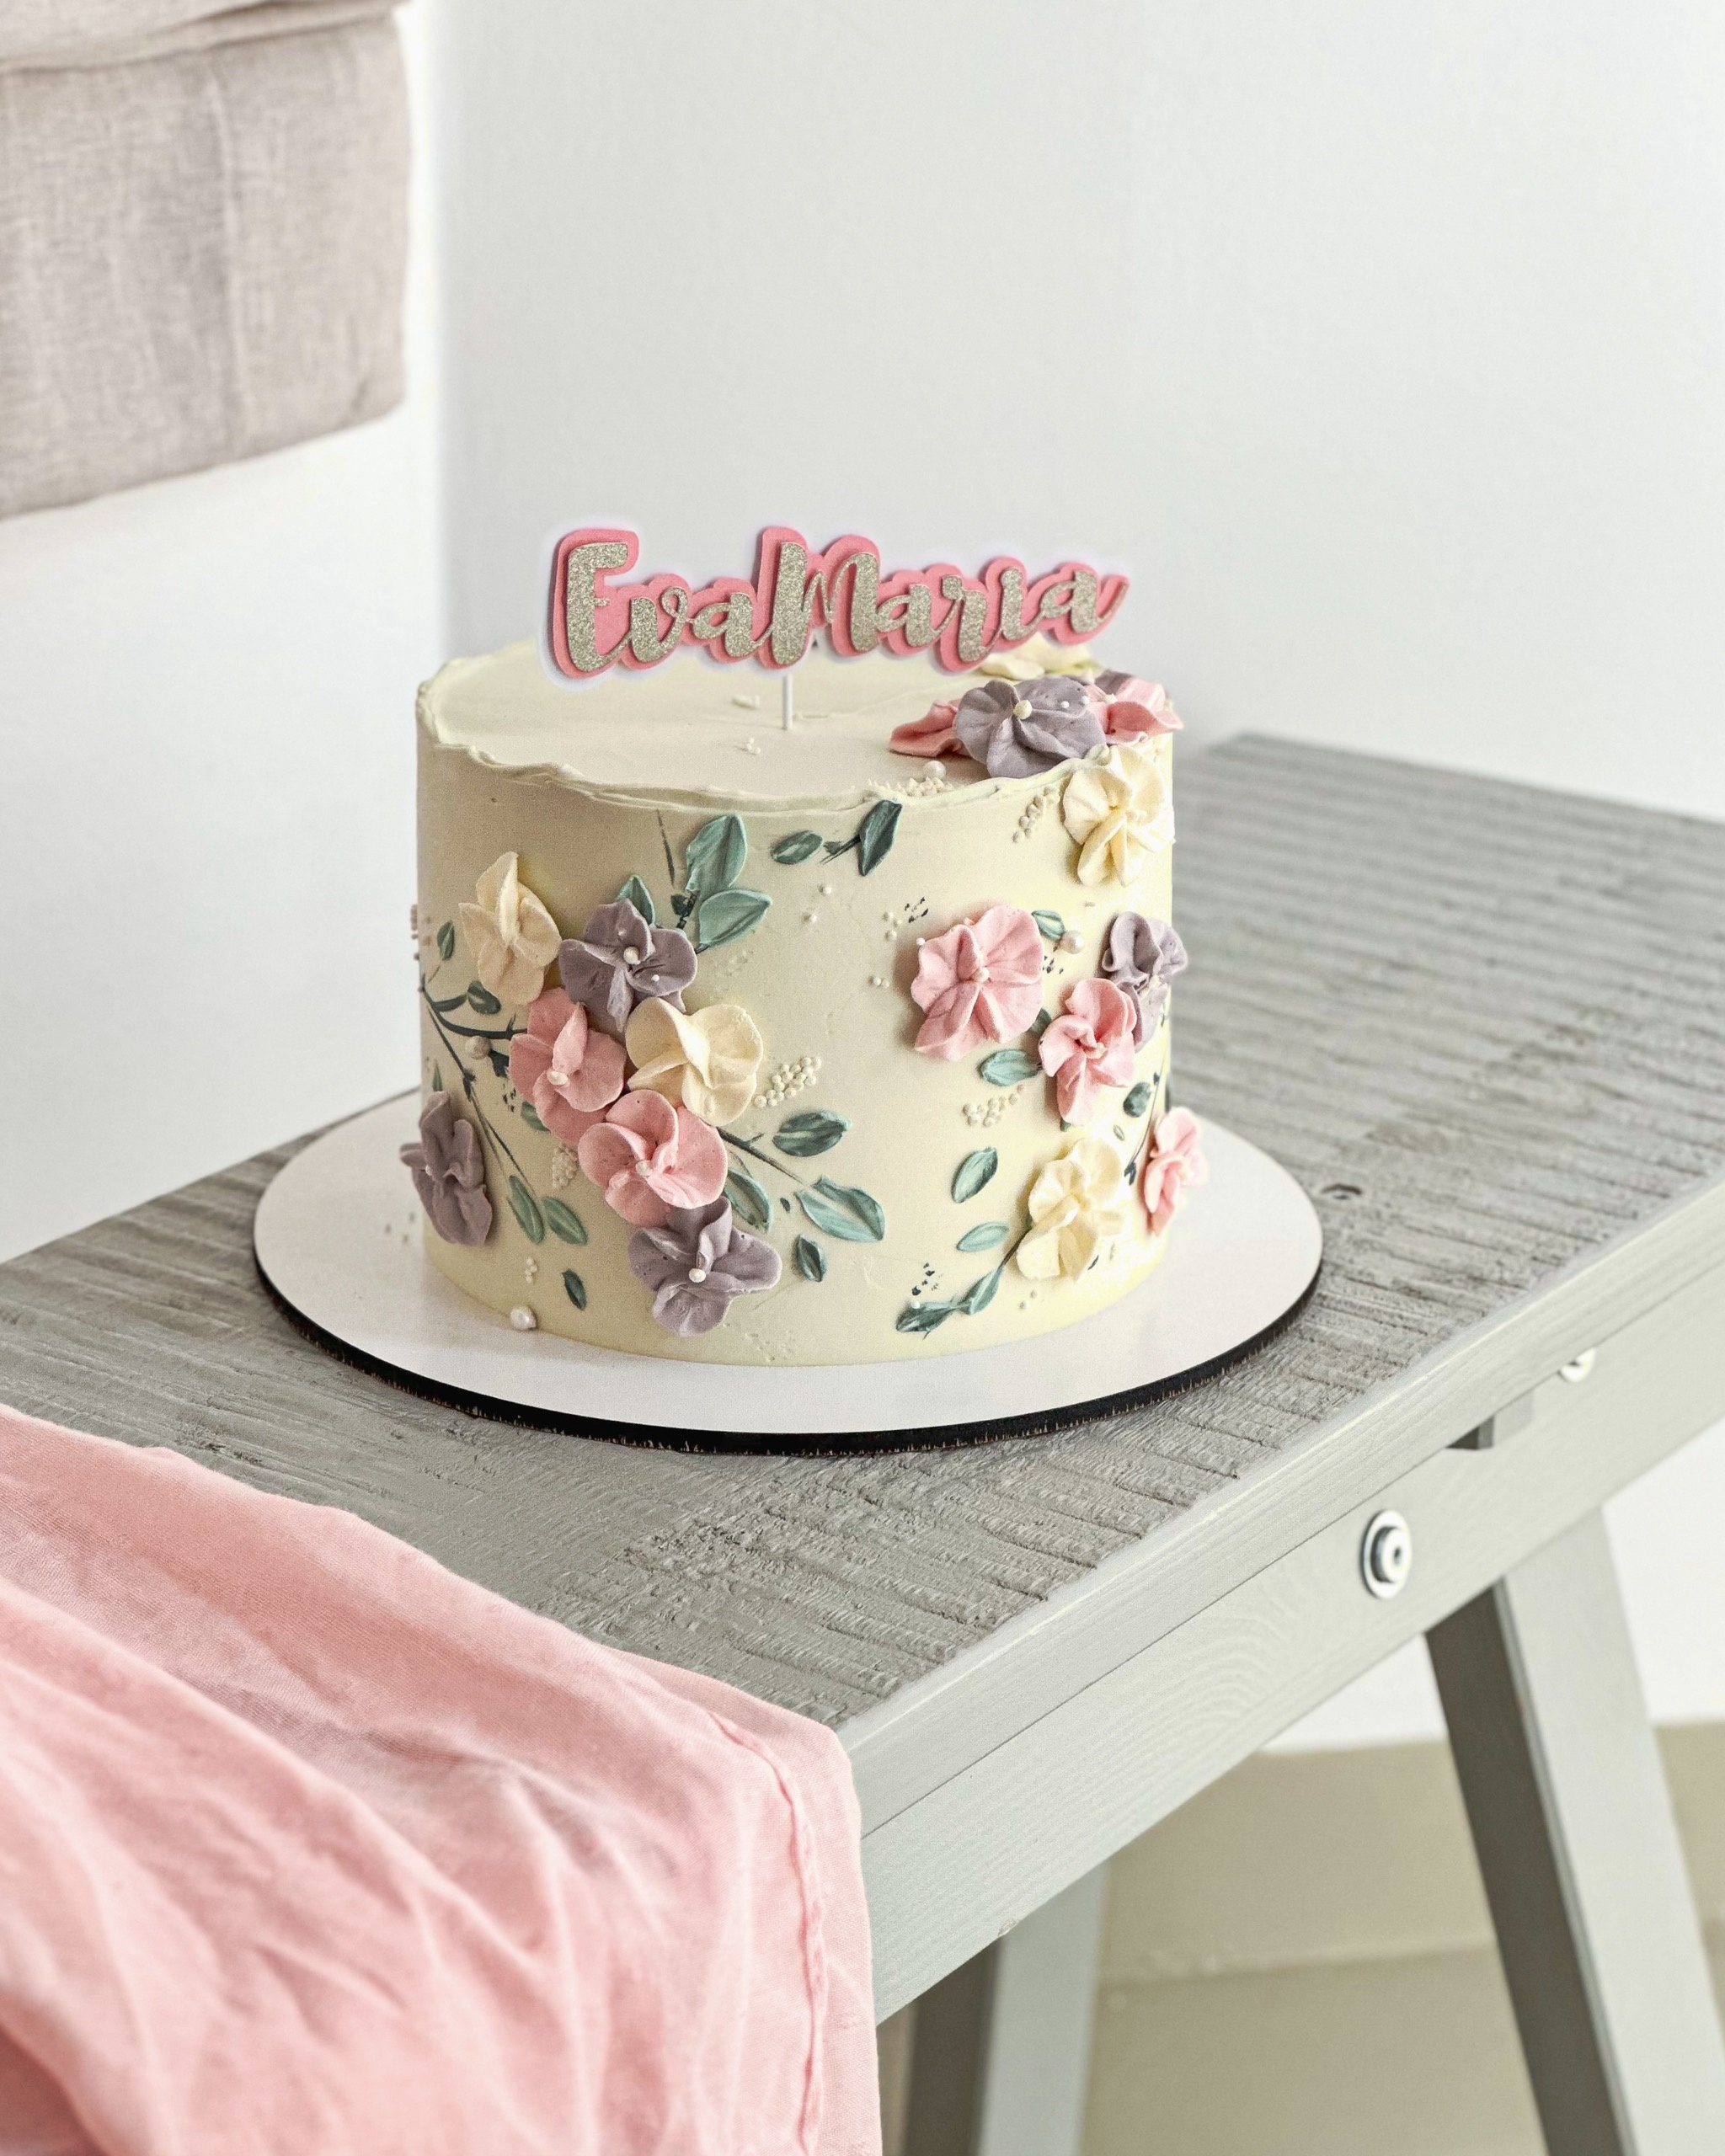
Flori sculptate
Brand: Atelier Firimituri
Category: Food, Beverages & Tobacco > Food Items > Bakery > Cakes & Dessert Bars > Cakes